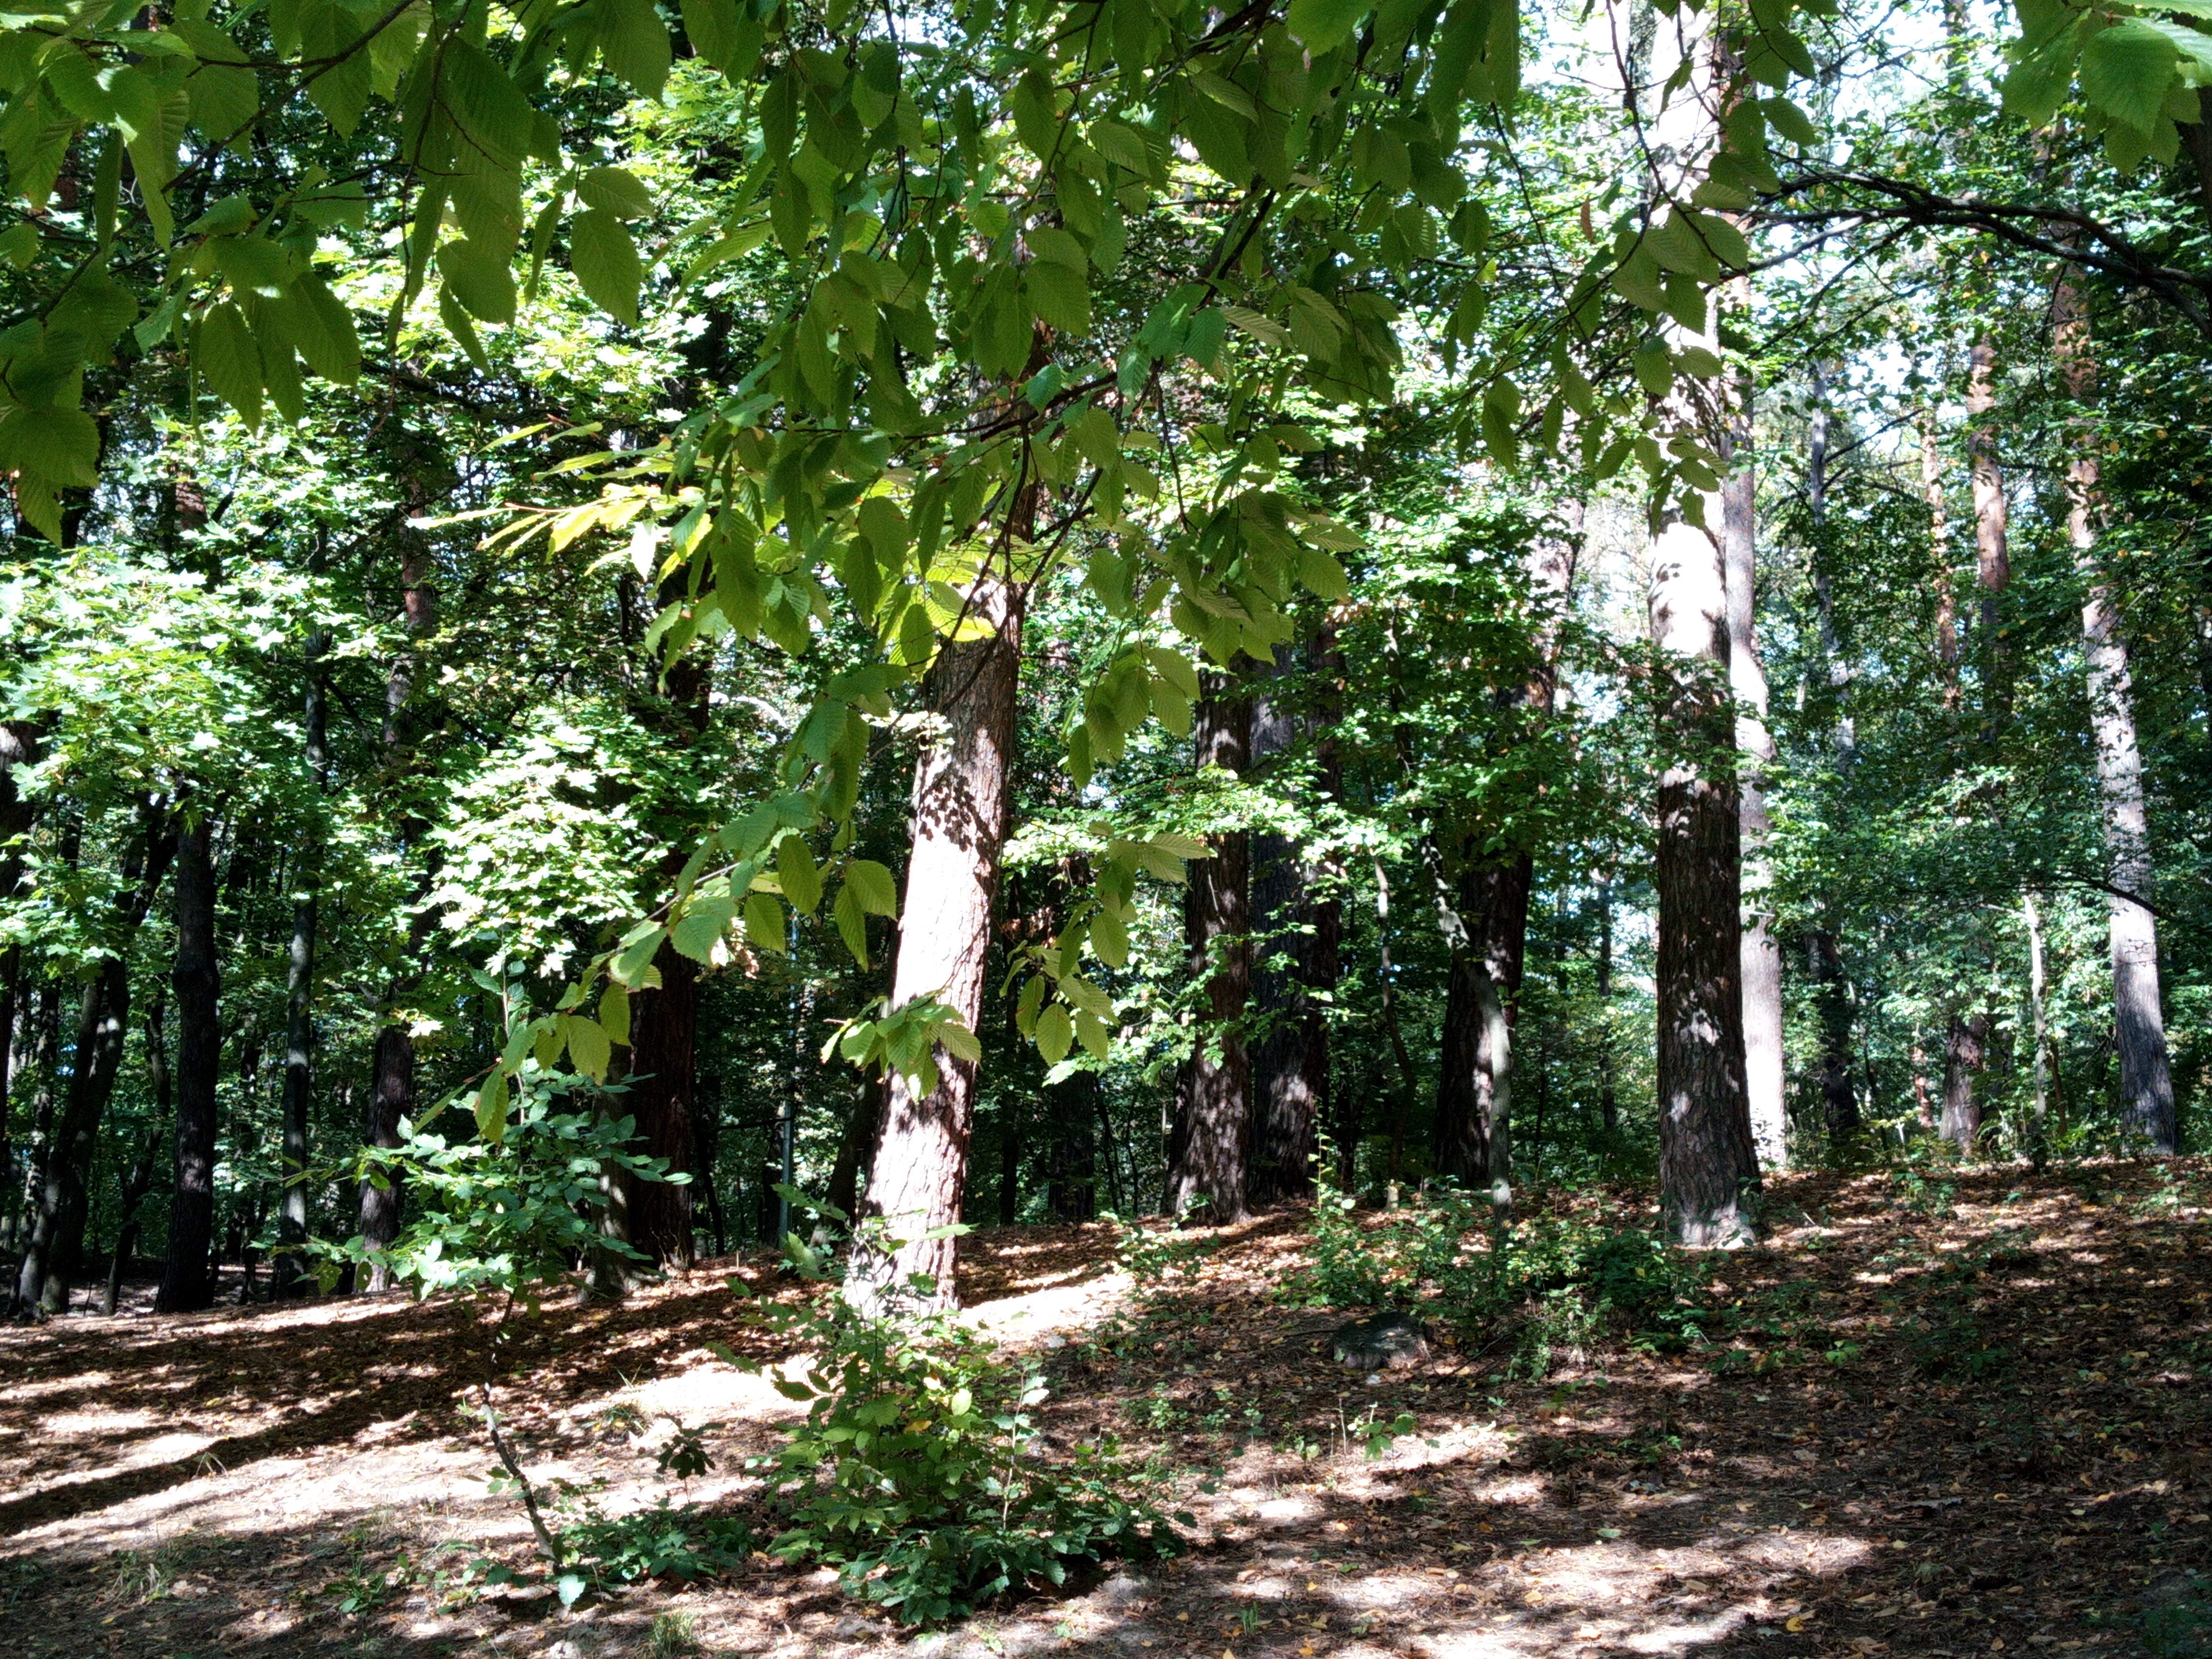
park, nature, recreation area, trees, forest, path, tree, plant, natural environment, vegetation, nature reserve, grove, Northern hardwood forest, woody plant, woodland, tropical and subtropical coniferous forests, biome, valdivian temperate rain forest, temperate broadleaf and mixed forest, jungle, old growth forest, birch, leaf, Canoe birch, ecoregion, rainforest, sunlight, birch family, plant community, spruce fir forest, deciduous, trail, state park